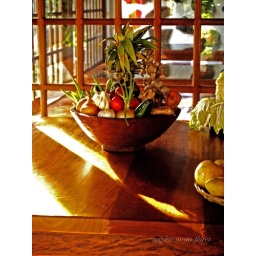
fruit bowl in the afternoon sun